International Motorsports Hall of Fame

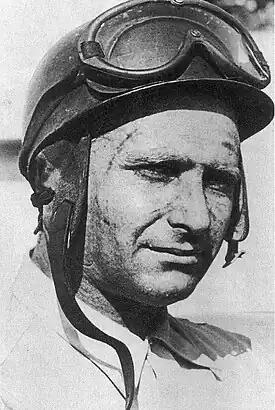
Juan Manuel Fangio, inducted in 1990

The International Motorsports Hall of Fame (IMHOF) is a hall of fame located adjacent to the Talladega Superspeedway (formerly Alabama International Motor Speedway) located in Talladega County, east central Alabama. It enshrines those who have contributed the most to motorsports either as a developer, driver, engineer, or owner.